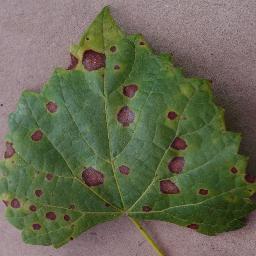
Label: Grape___Black_rot